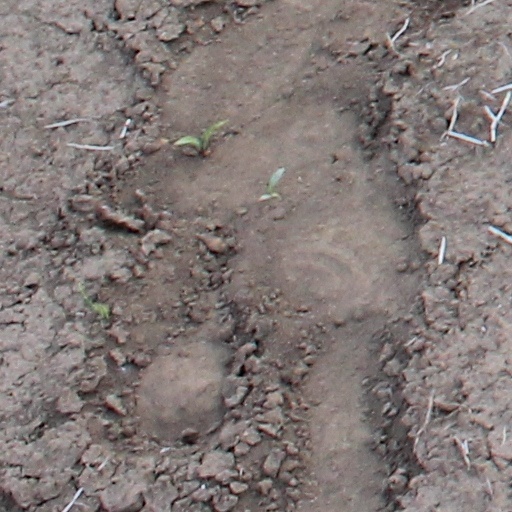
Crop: wheat